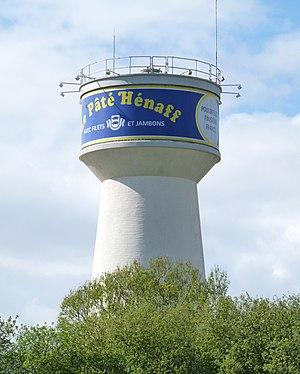
Le château d'eau de la société Hénaff aux couleurs de la boîte de pâté de la marque à Pouldreuzic (Finistère).
Pouldreuzic [puldʁøzik] est une commune du département du Finistère, dans la région Bretagne, en France.